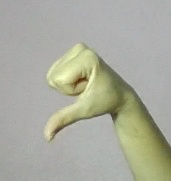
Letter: waw